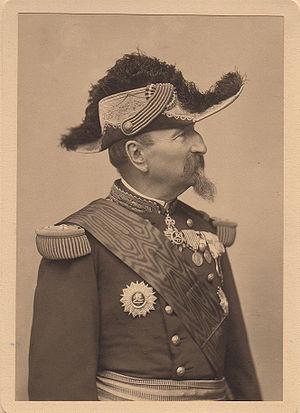
L'avenue du Général-Détrie est une voie située dans le quartier du Gros-Caillou du 7ᵉ arrondissement de Paris.
Paul Alexandre Détrie, né à Faverney le 16 août 1828 et mort le 5 septembre 1899 à Paris, est un général français.